Moscow Contemporary Art Center Vinzavod

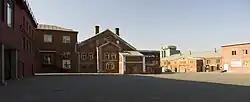
Vinzavod Art Center

Vinzavod ("Vinzavod", literally winery) is a centre for contemporary arts in Moscow, Russia.